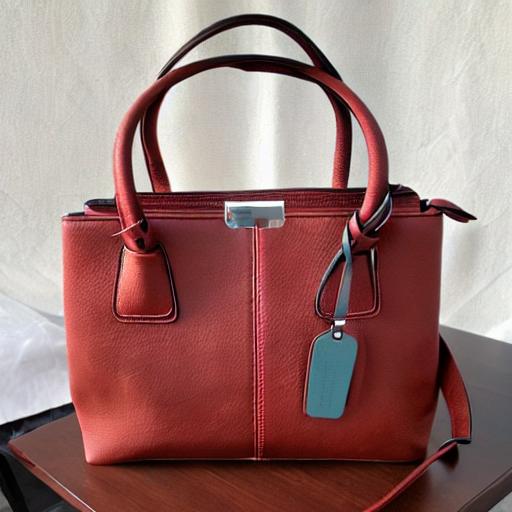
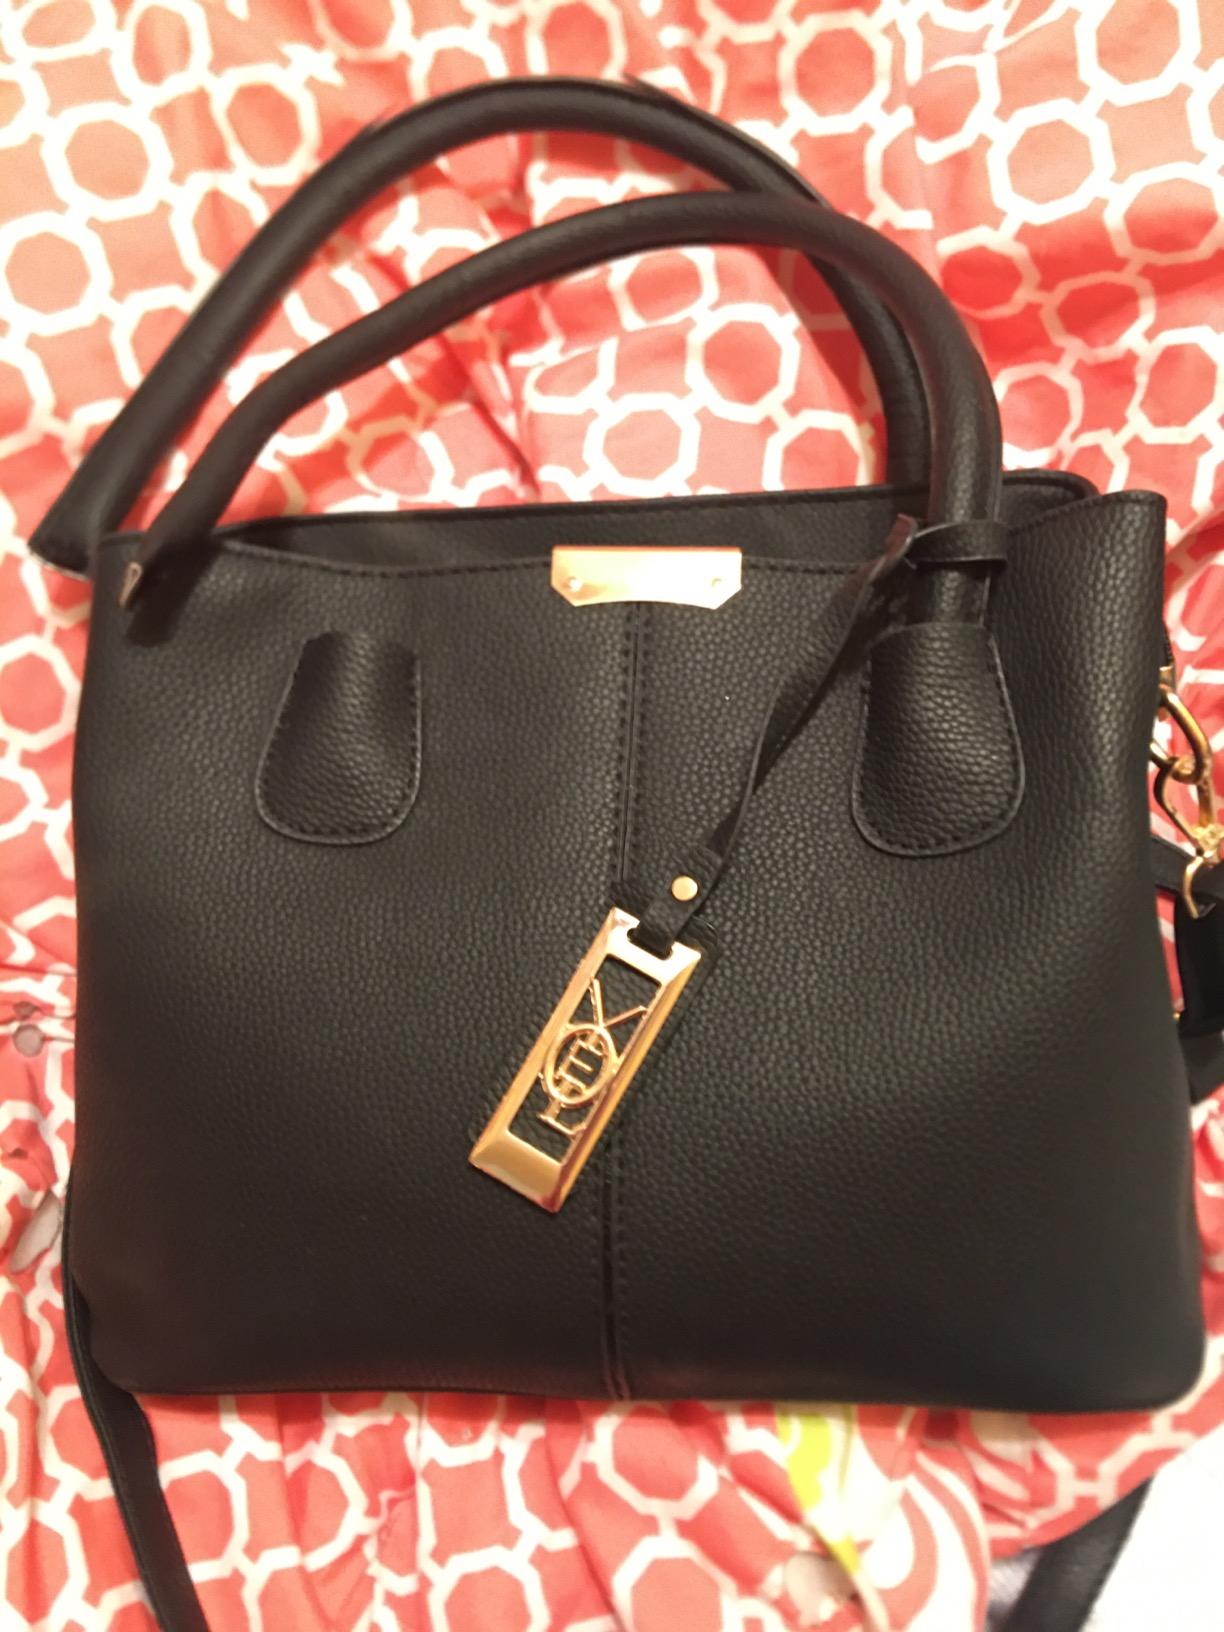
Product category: accessories_handbag
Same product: no